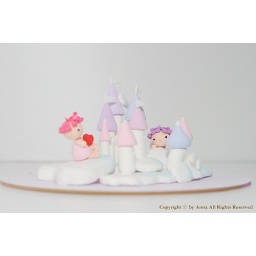
angels in castle in sky